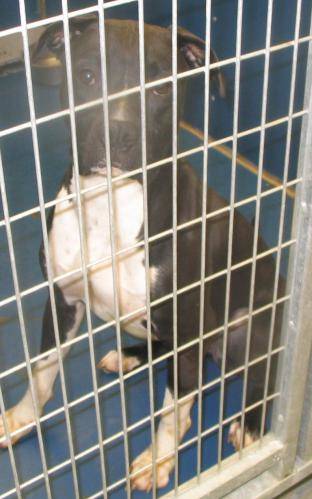
Label: dog